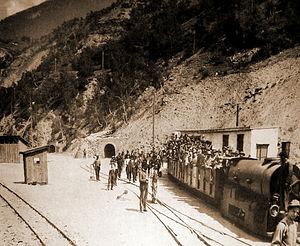
Le tunnel du Simplon est un tunnel ferroviaire sous les Alpes qui relie la ville de Brigue en Valais au village d'Iselle dans le Piémont. Le tunnel comporte deux galeries et mesure 19,823 km. Inauguré le 19 mai 1906, il est resté le plus long tunnel ferroviaire du monde jusqu'en 1982, soit 76 ans.